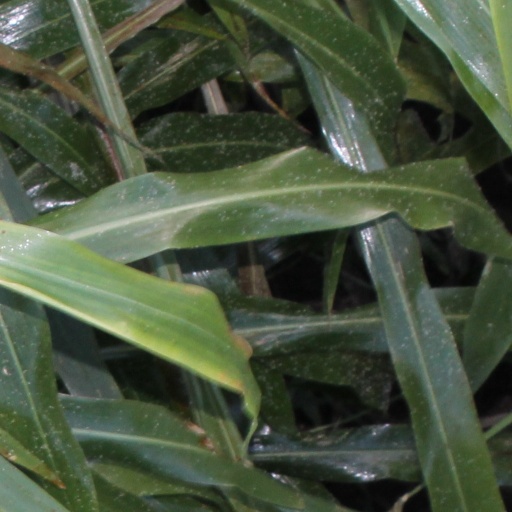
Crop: sorghum